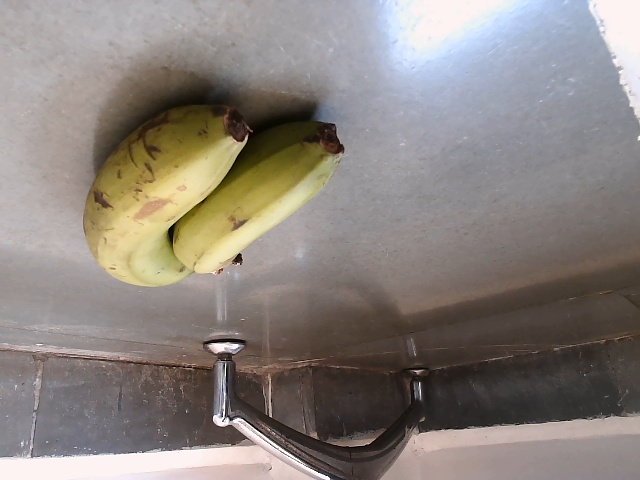
Label: Raw_Banana